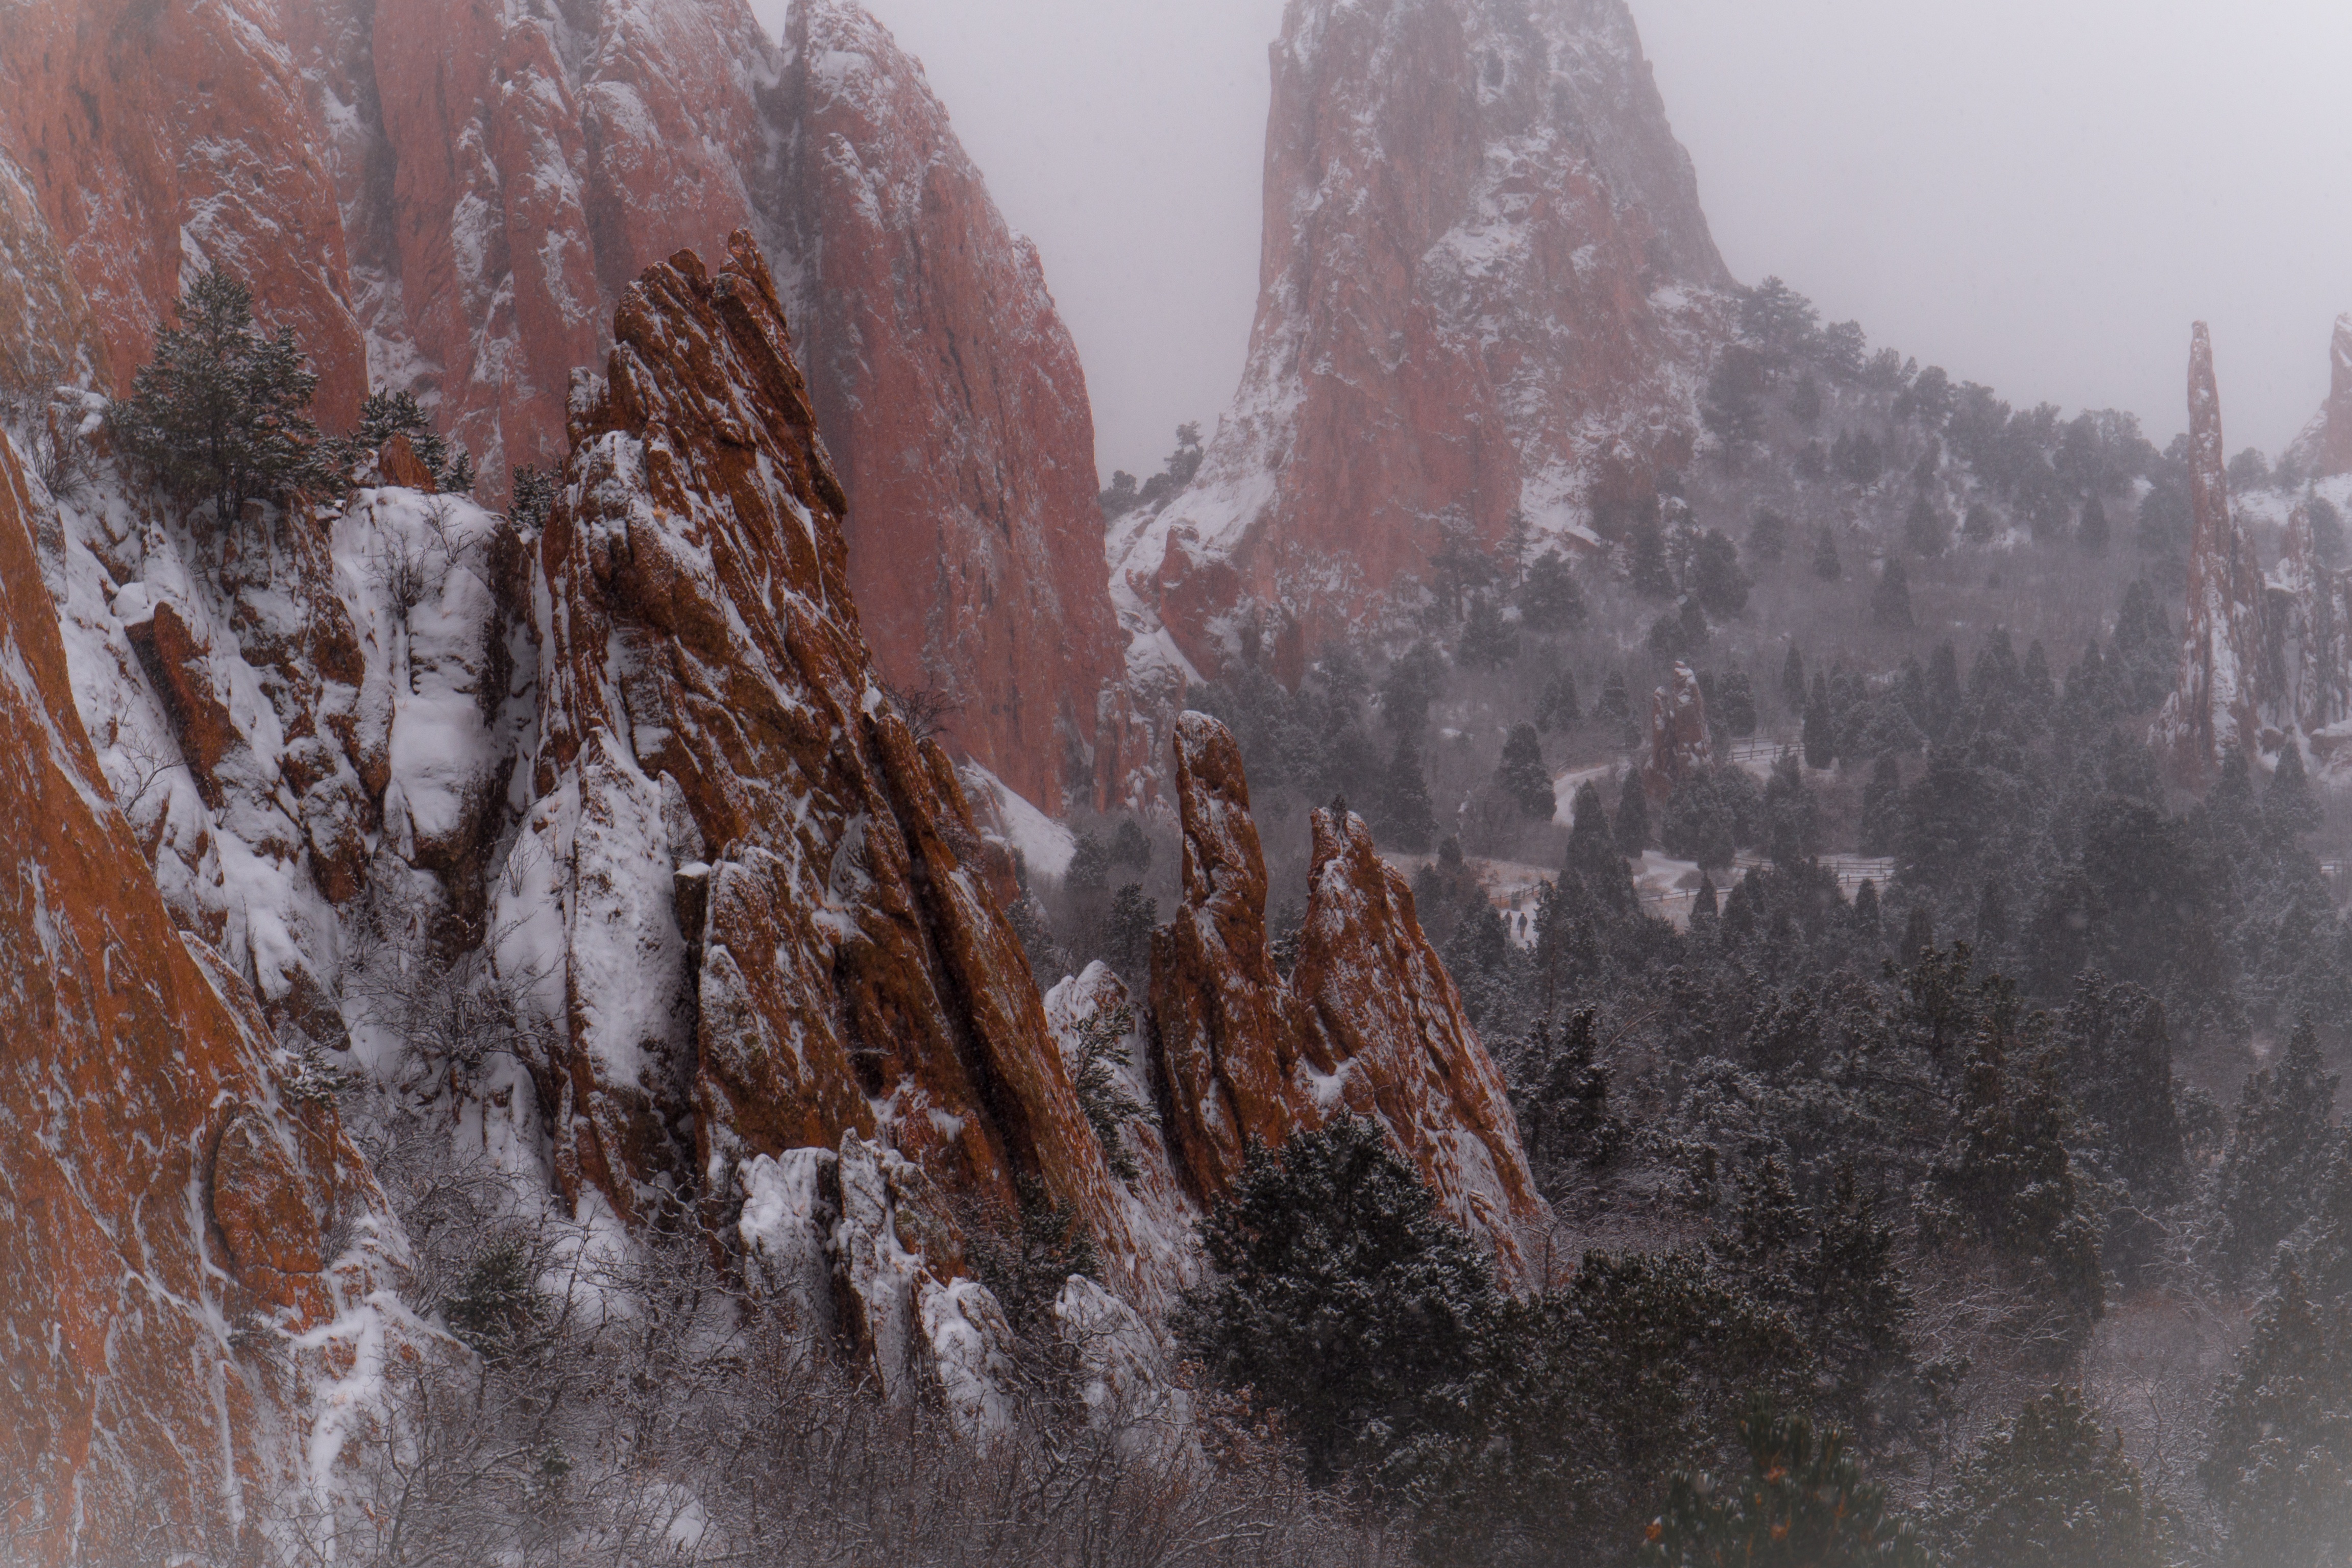
rock, mountain, snow, winter, mist, frost, mountain range, ice, weather, season, atmospheric phenomenon, mountainous landforms, geological phenomenon